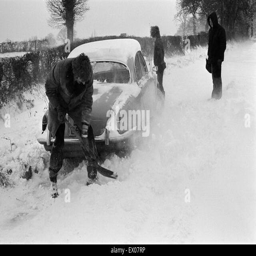
a car stuck in the snow .